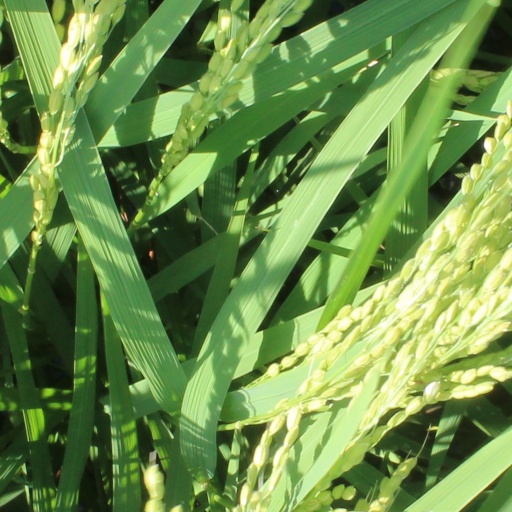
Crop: rice